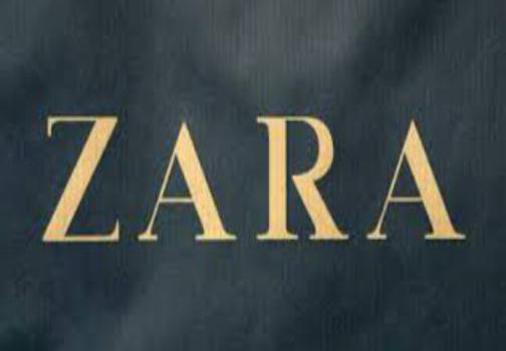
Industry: Clothes